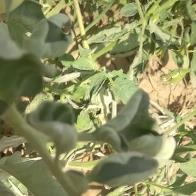
Crop: Tomato
Condition: virosis-d